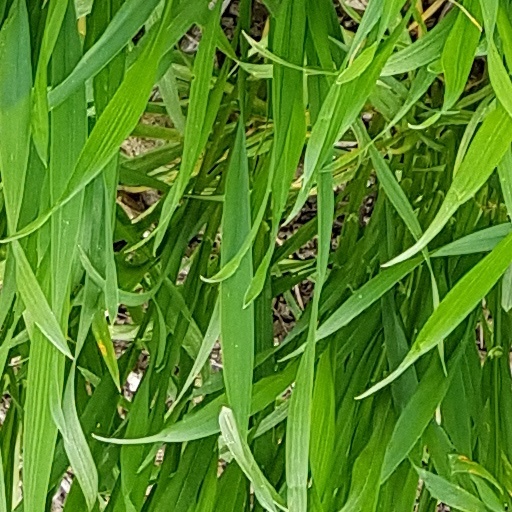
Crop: wheat